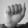
ASL letter: A